Dairy

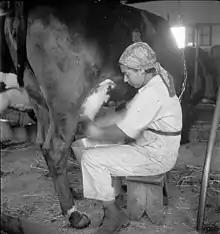
A cow being milked in British Palestine, 1936

While most countries produce their own milk products, the structure of the dairy industry varies in different parts of the world. In major milk-producing countries most milk is distributed through whole sale markets. In Ireland and Australia, for example, farmers' co-operatives own many of the large-scale processors, while in the United States many farmers and processors do business through individual contracts. In the United States, the country's 196 farmers' cooperatives sold 86% of milk in the U.S. in 2002, with five cooperatives accounting for half that. This was down from 2,300 cooperatives in the 1940s. In developing countries, the past practice of farmers marketing milk in their own neighbourhoods is changing rapidly. Notable developments include considerable foreign investment in the dairy industry and a growing role for dairy cooperatives. Output of milk is growing rapidly in such countries and presents a major source of income growth for many farmers.